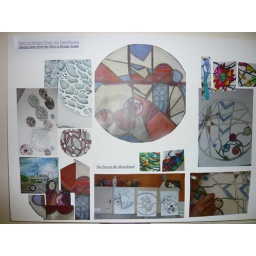
Service users creating mood boards for a stain glass window for a new low secure building in Preston England.